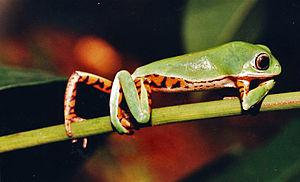
Pithecopus est un genre d'amphibiens de la famille des Phyllomedusidae.
Pithecopus azureus est une espèce d'amphibiens de la famille des Phyllomedusidae.
La province de Salta est une province de l'Argentine, située à l'extrême nord-ouest du pays. Elle est limitée au nord par la province de Jujuy et par la Bolivie, à l'est par le Paraguay, Formosa et la province du Chaco, au sud par les provinces de Santiago del Estero, de Tucumán et de Catamarca, enfin à l'ouest par le Chili.